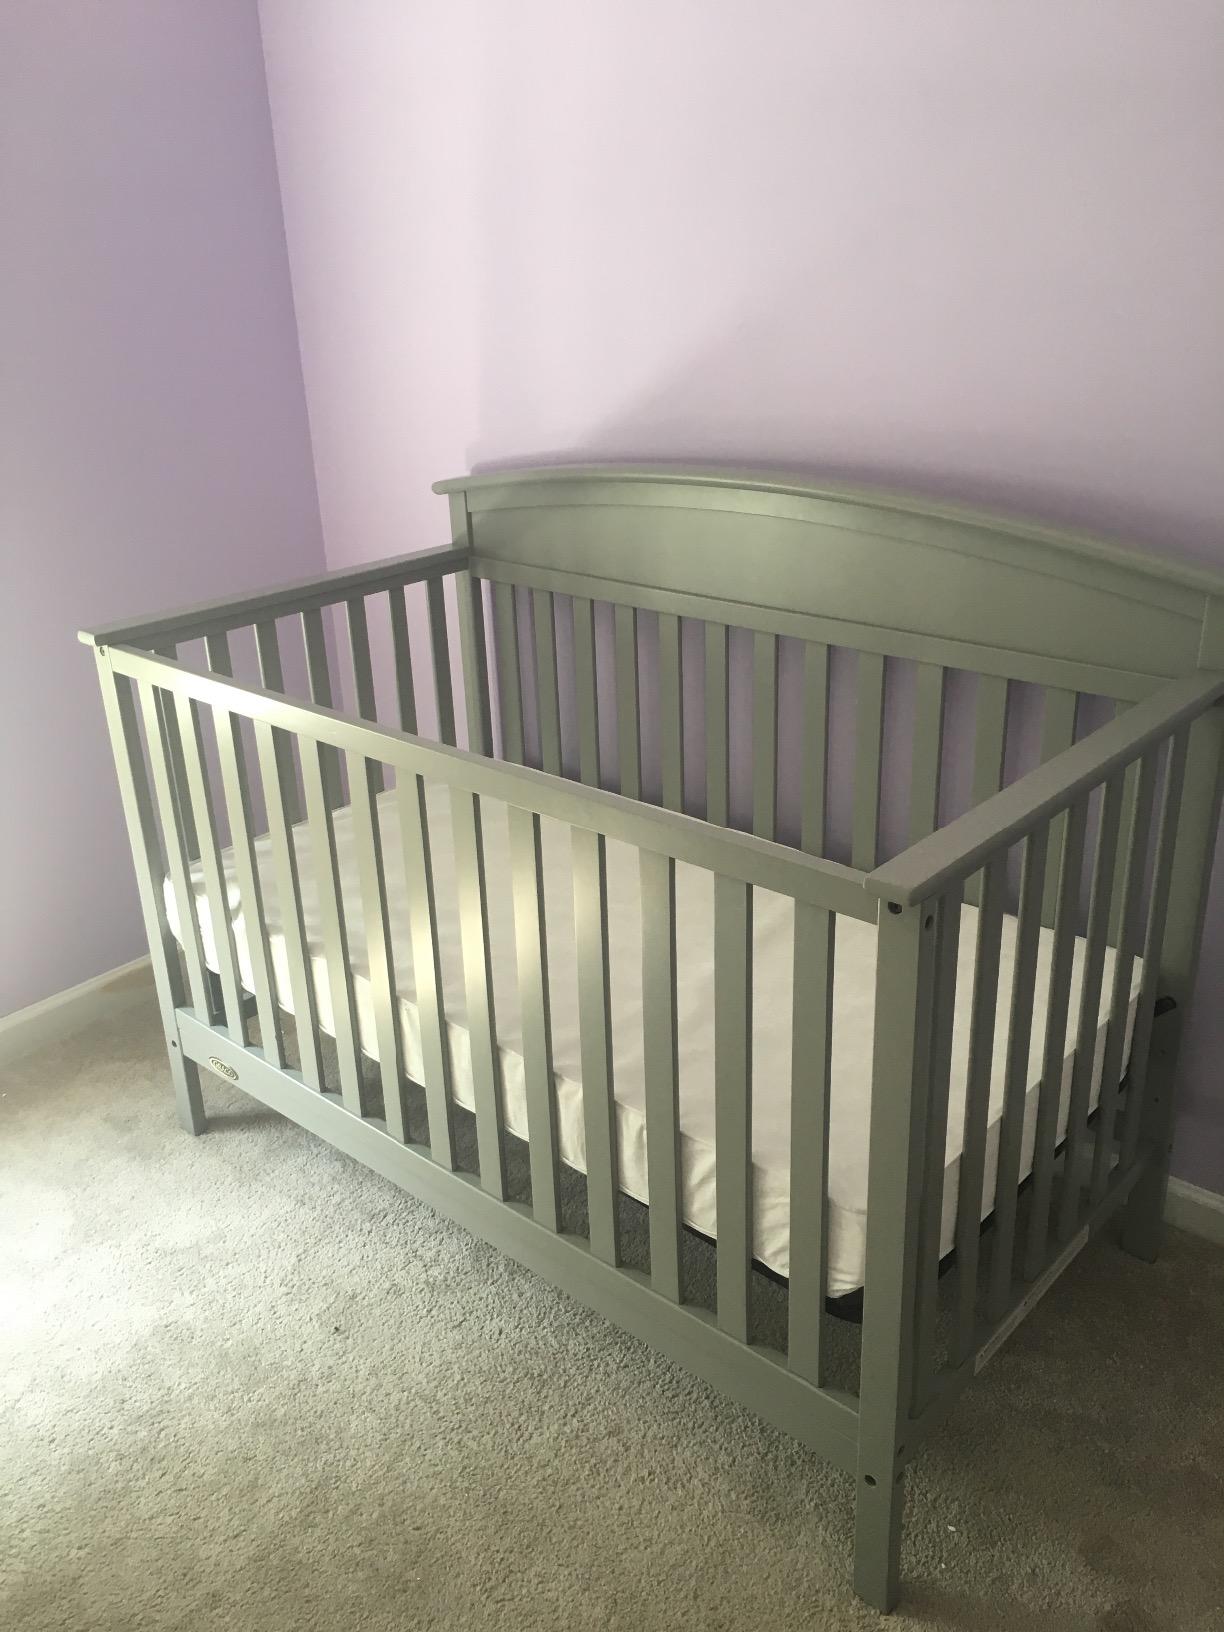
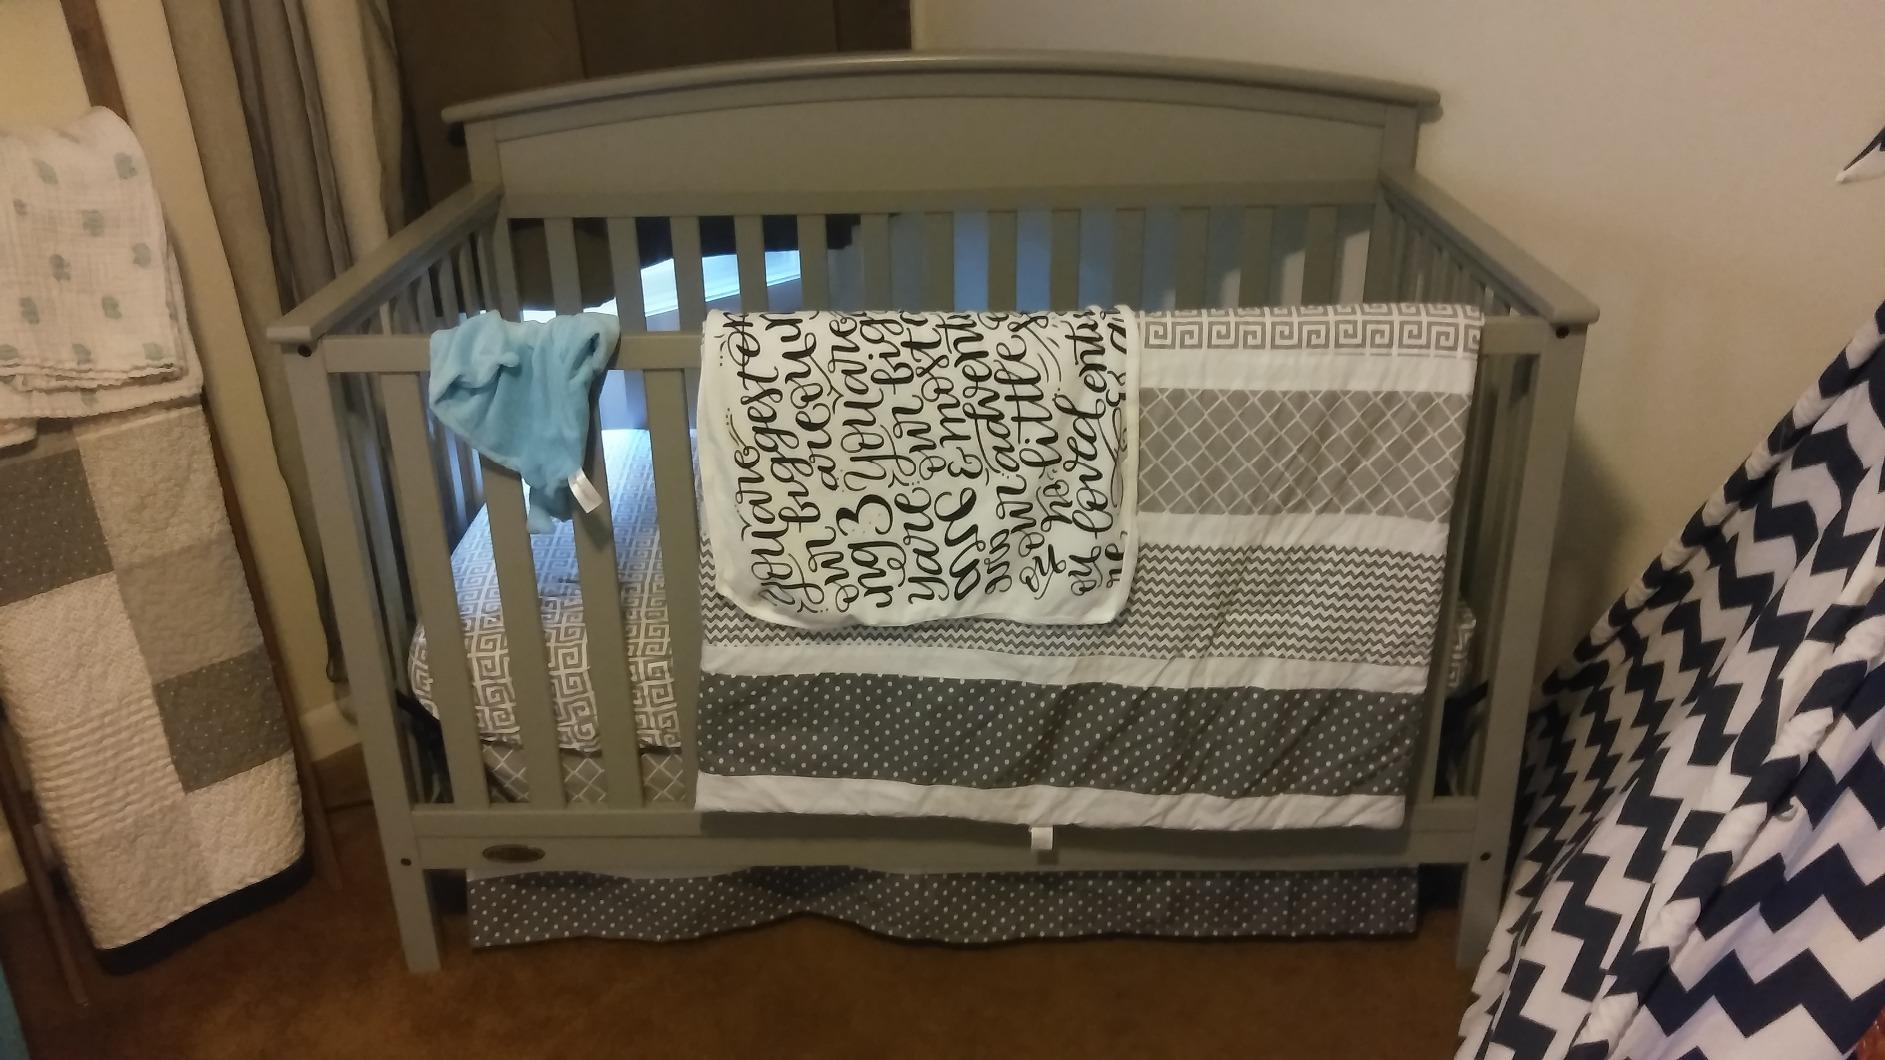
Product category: products_crib
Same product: yes